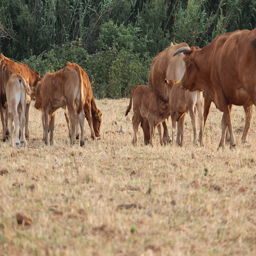
A herd of cattle grazing on a dry grass field next to a forest.
A herd of cows, grazing in a field.
A baby cow nursing and many other cows are in a brown field.
A few brown cows eating brown grass in a field.
A small herd of cows eat some dried grass